Prospect dolerite intrusion

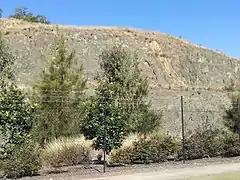

The Prospect Intrusion is one of many Mesozoic intrusions that were dispositioned into the Sydney Basin depositional area at the conjunction of the Triassic fluvial Sydney sandstone and the lacustrine Ashfield Shale which underlies the intrusion. The site is above ground level and above sea level, and is long and . The dolerite intrusion is a circular teschenite encroachment that has intruded the Triassic Wianamatta shale, with the intrusion's external, elliptic shaped portion featuring dissentious impinging. The intrusion site has a sill that is roughly thick and is covered by to of shale.